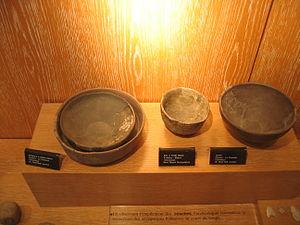
Un récipient est un objet creux destiné à recevoir des produits solides, liquides ou gazeux.
Une écuelle est une sorte de gamelle, de petit récipient rond, avec ou sans anses, creux et très évasé, dans lequel on place et mange de la nourriture, même liquide.